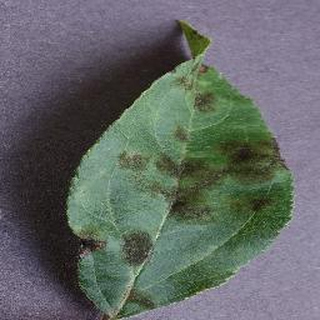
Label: apple_apple_scab